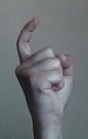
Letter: ra